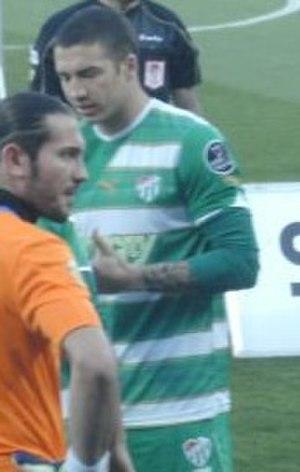
Milan Stepanov, né le 2 avril 1983 à Novi Sad, est un footballeur international serbe, évoluant au poste de défenseur central.